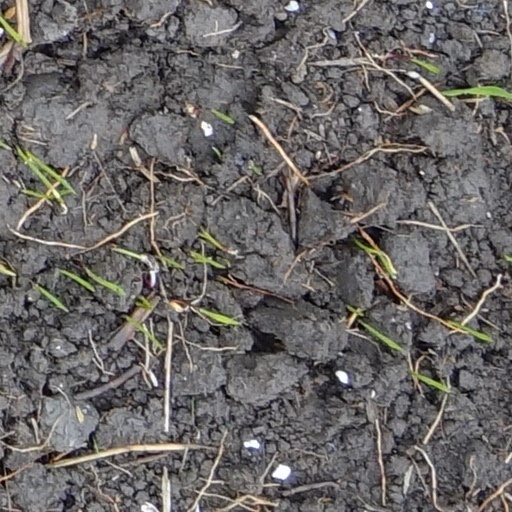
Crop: wheat